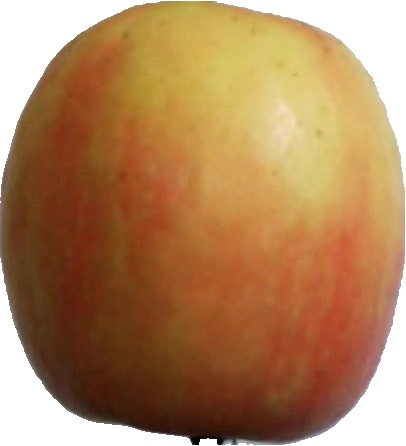
Label: apple_pink_lady_1